Lido Beach (Hong Kong)

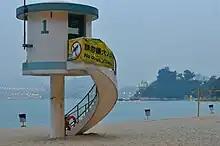
Lifeguard tower at Lido Beach.

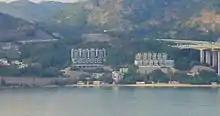
View of Casam Beach (centre) and Lido Beach (right)

Lido Beach is located on Castle Peak Road in Ting Kau, New Territories, Hong Kong. It is a gazetted beach, meaning it is managed by the Leisure and Cultural Services Department, which provides lifeguards during the summer months.